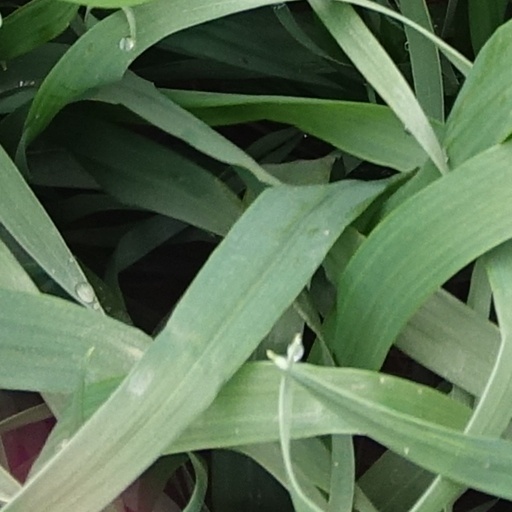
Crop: wheat